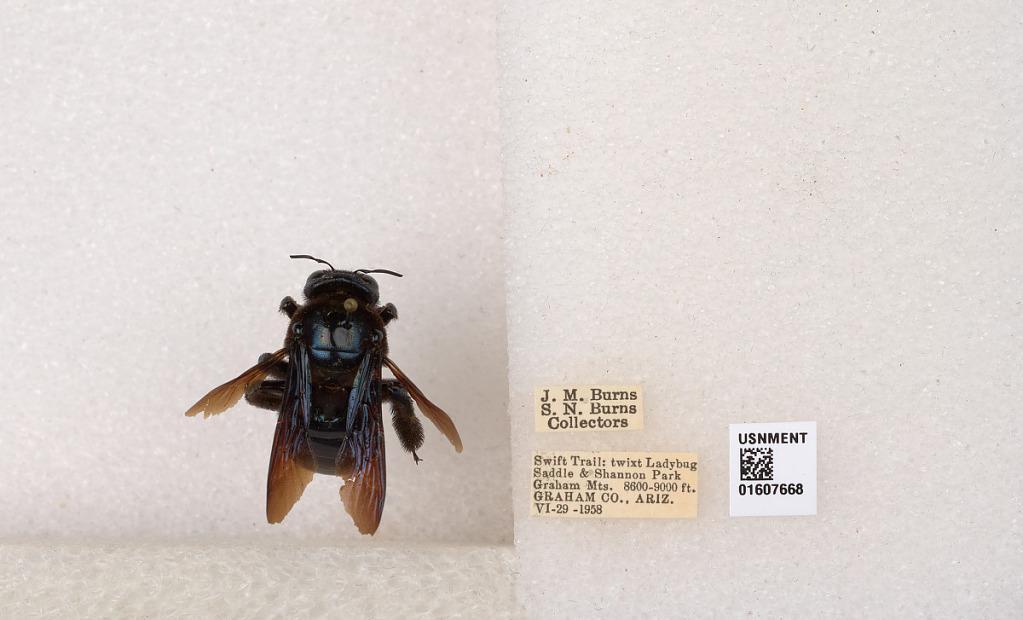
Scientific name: Xylocopa (Xylocopoides) californica arizonensis Cresson
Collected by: S. Burns
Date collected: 1958-6-29
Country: United States
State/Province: Arizona
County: Graham
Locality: Swift Trail, twixt Ladybug Saddle & Shannon Park, Graham Mountains
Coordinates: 32.6354, -109.844